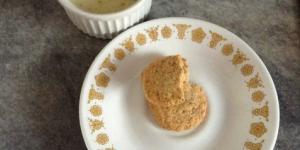
cobertura de limon